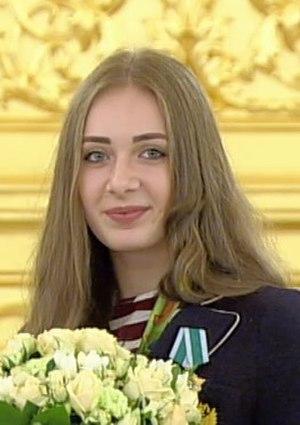
Maria Iourievna Tolkacheva est une gymnaste rythmique russe, née le 8 août 1997 à Joukovski.